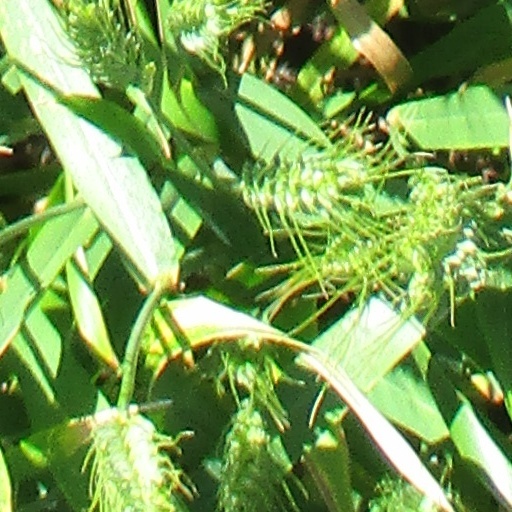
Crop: wheat